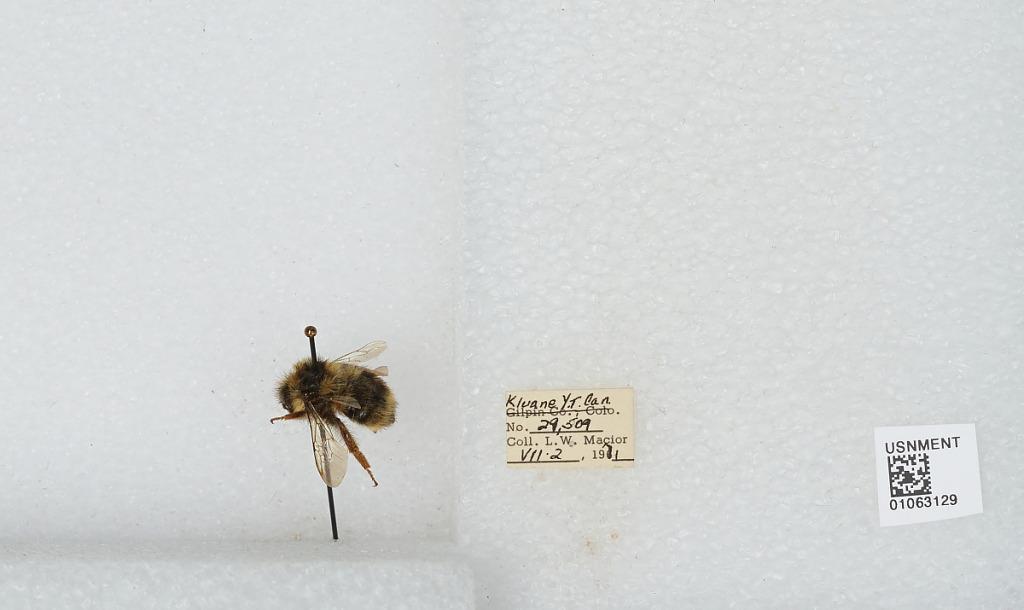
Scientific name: Bombus bifarius nearcticus
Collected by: L. Macior
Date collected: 1971-7-2
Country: Canada
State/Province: Yukon Territory
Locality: Kluane
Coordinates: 60.75, -139.5